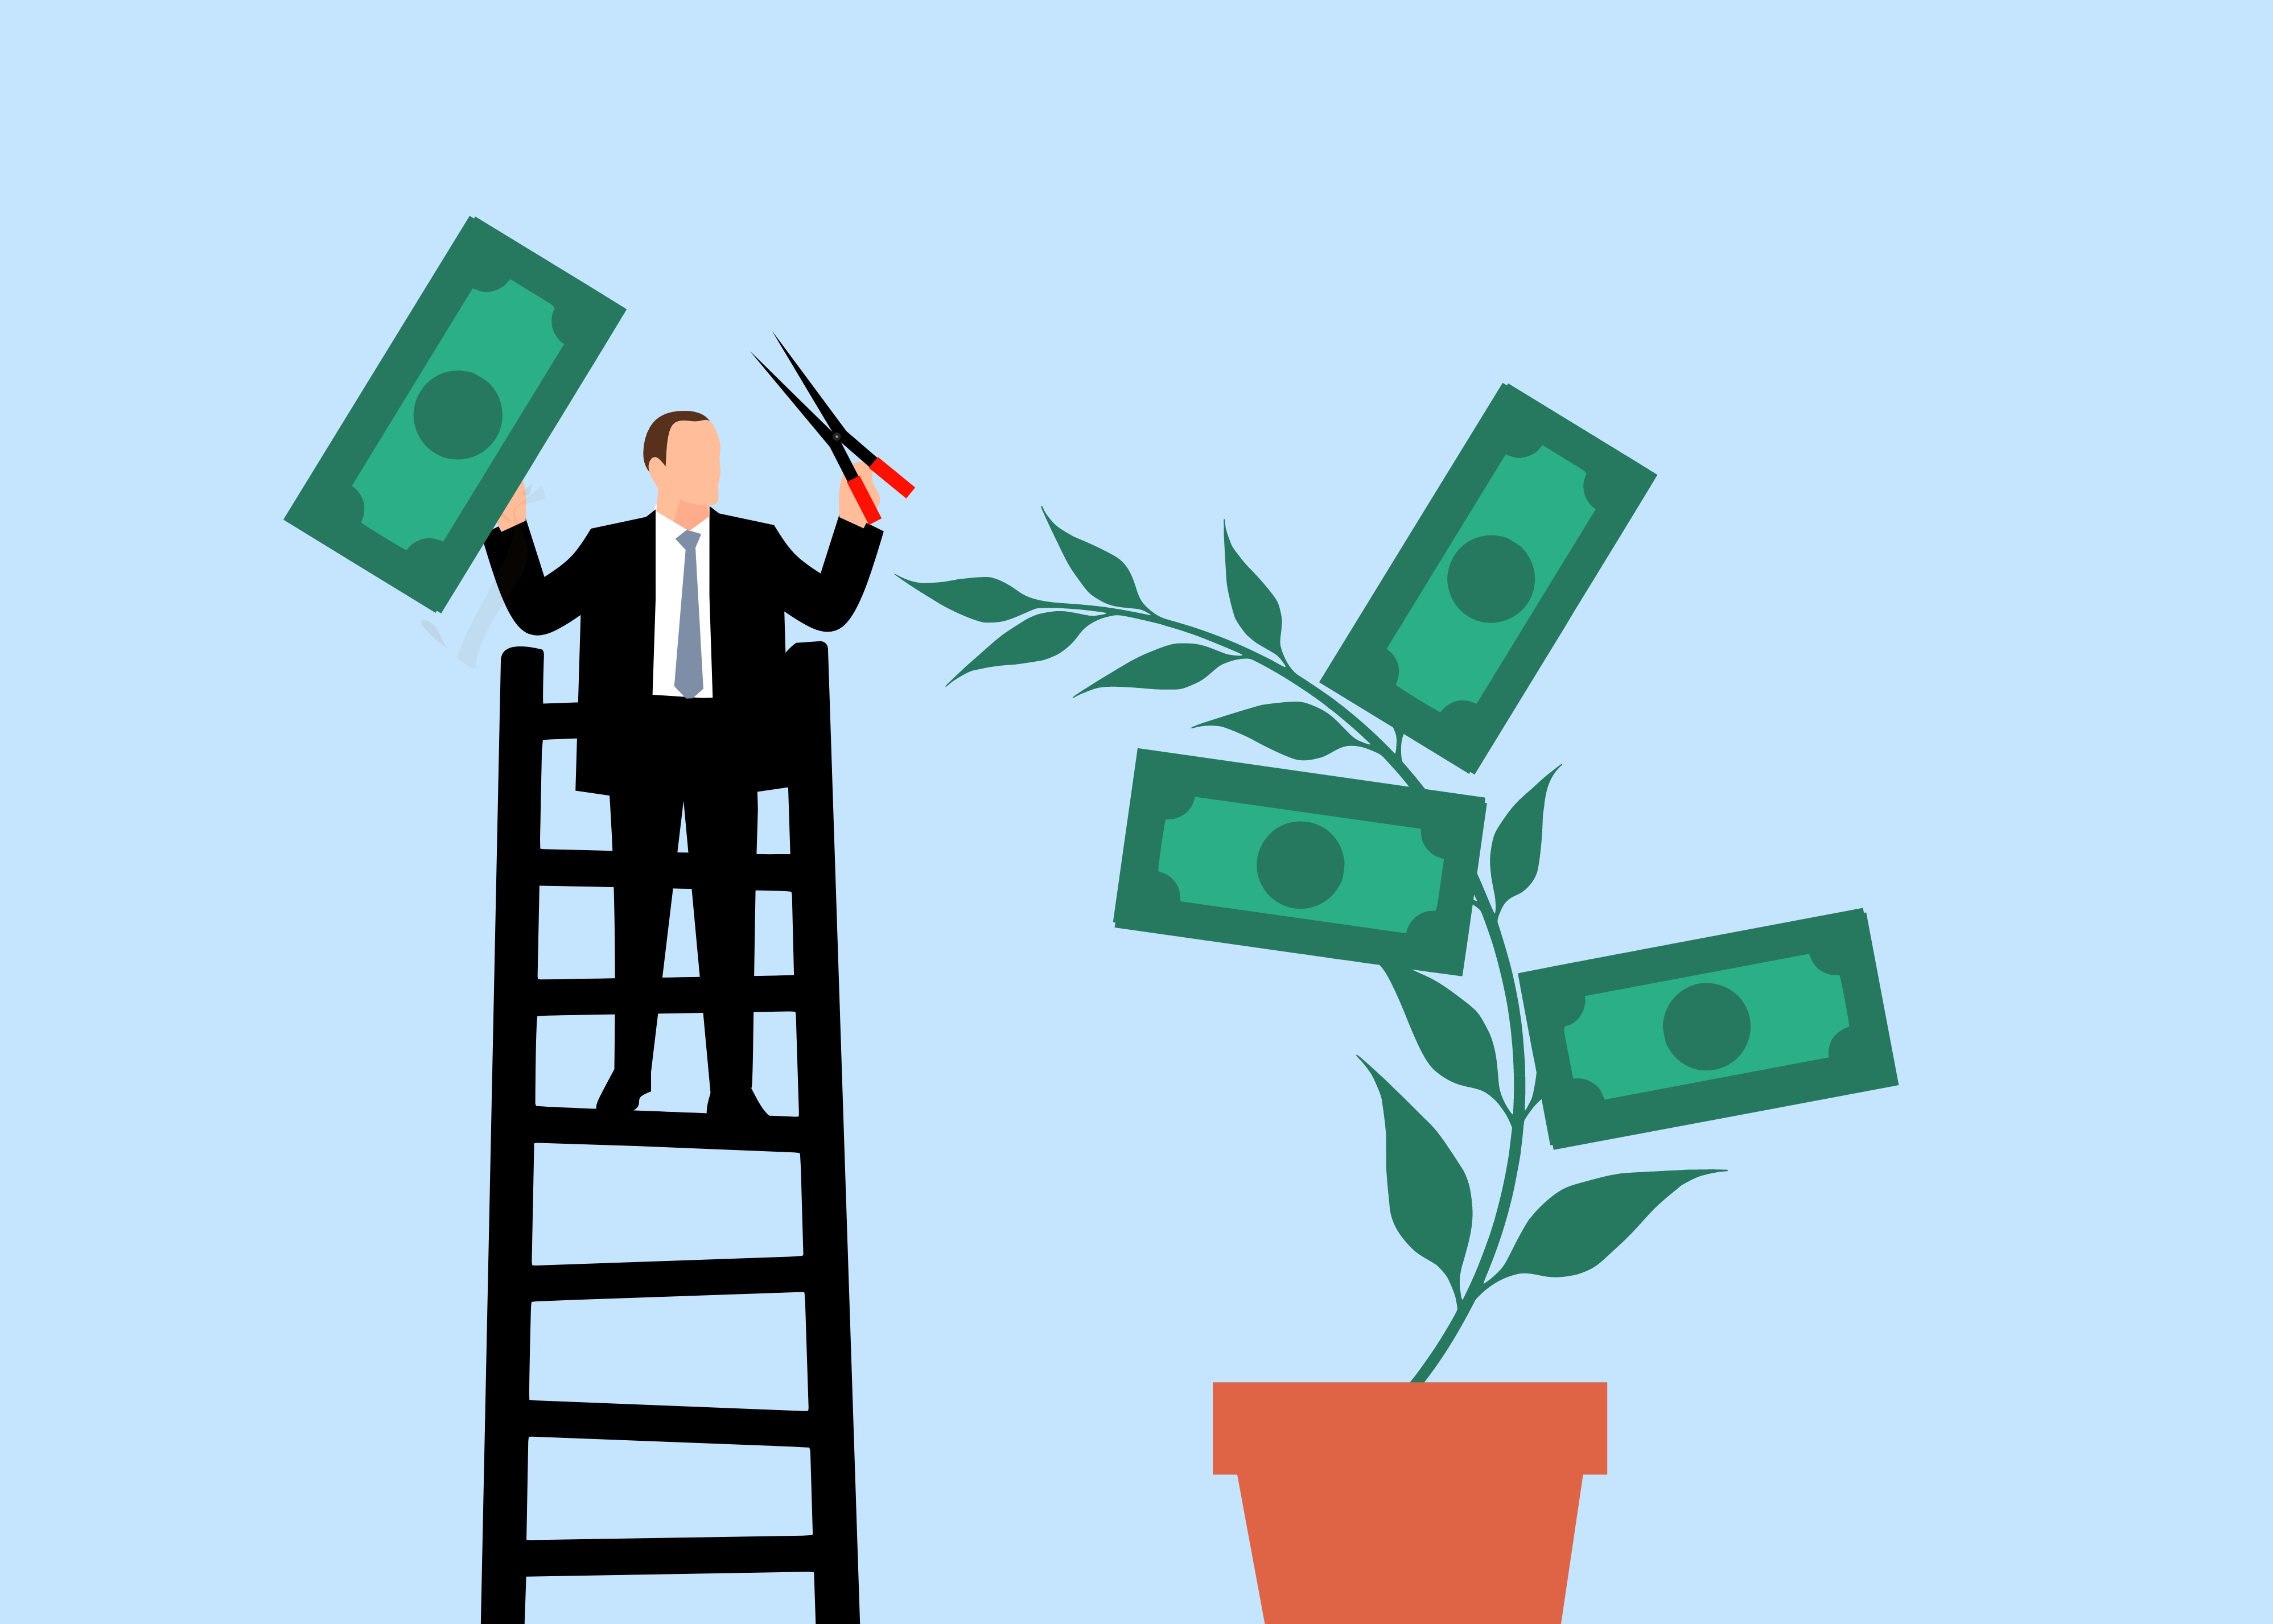
investment, profit, gain, business, businessman, collect, money, plant, trim, trimming, scissors, finance, success, growth, wealth, cash, rich, savings, income, earnings, accounting, cartoon, salary, payment, passive income, sky, line, font, tree, rectangle, parallel, pole, signage, illustration, street light, sign, cylinder, graphics, diagram, public utility, art, sharing, building, basketball hoop, graphic design, slope, symbol